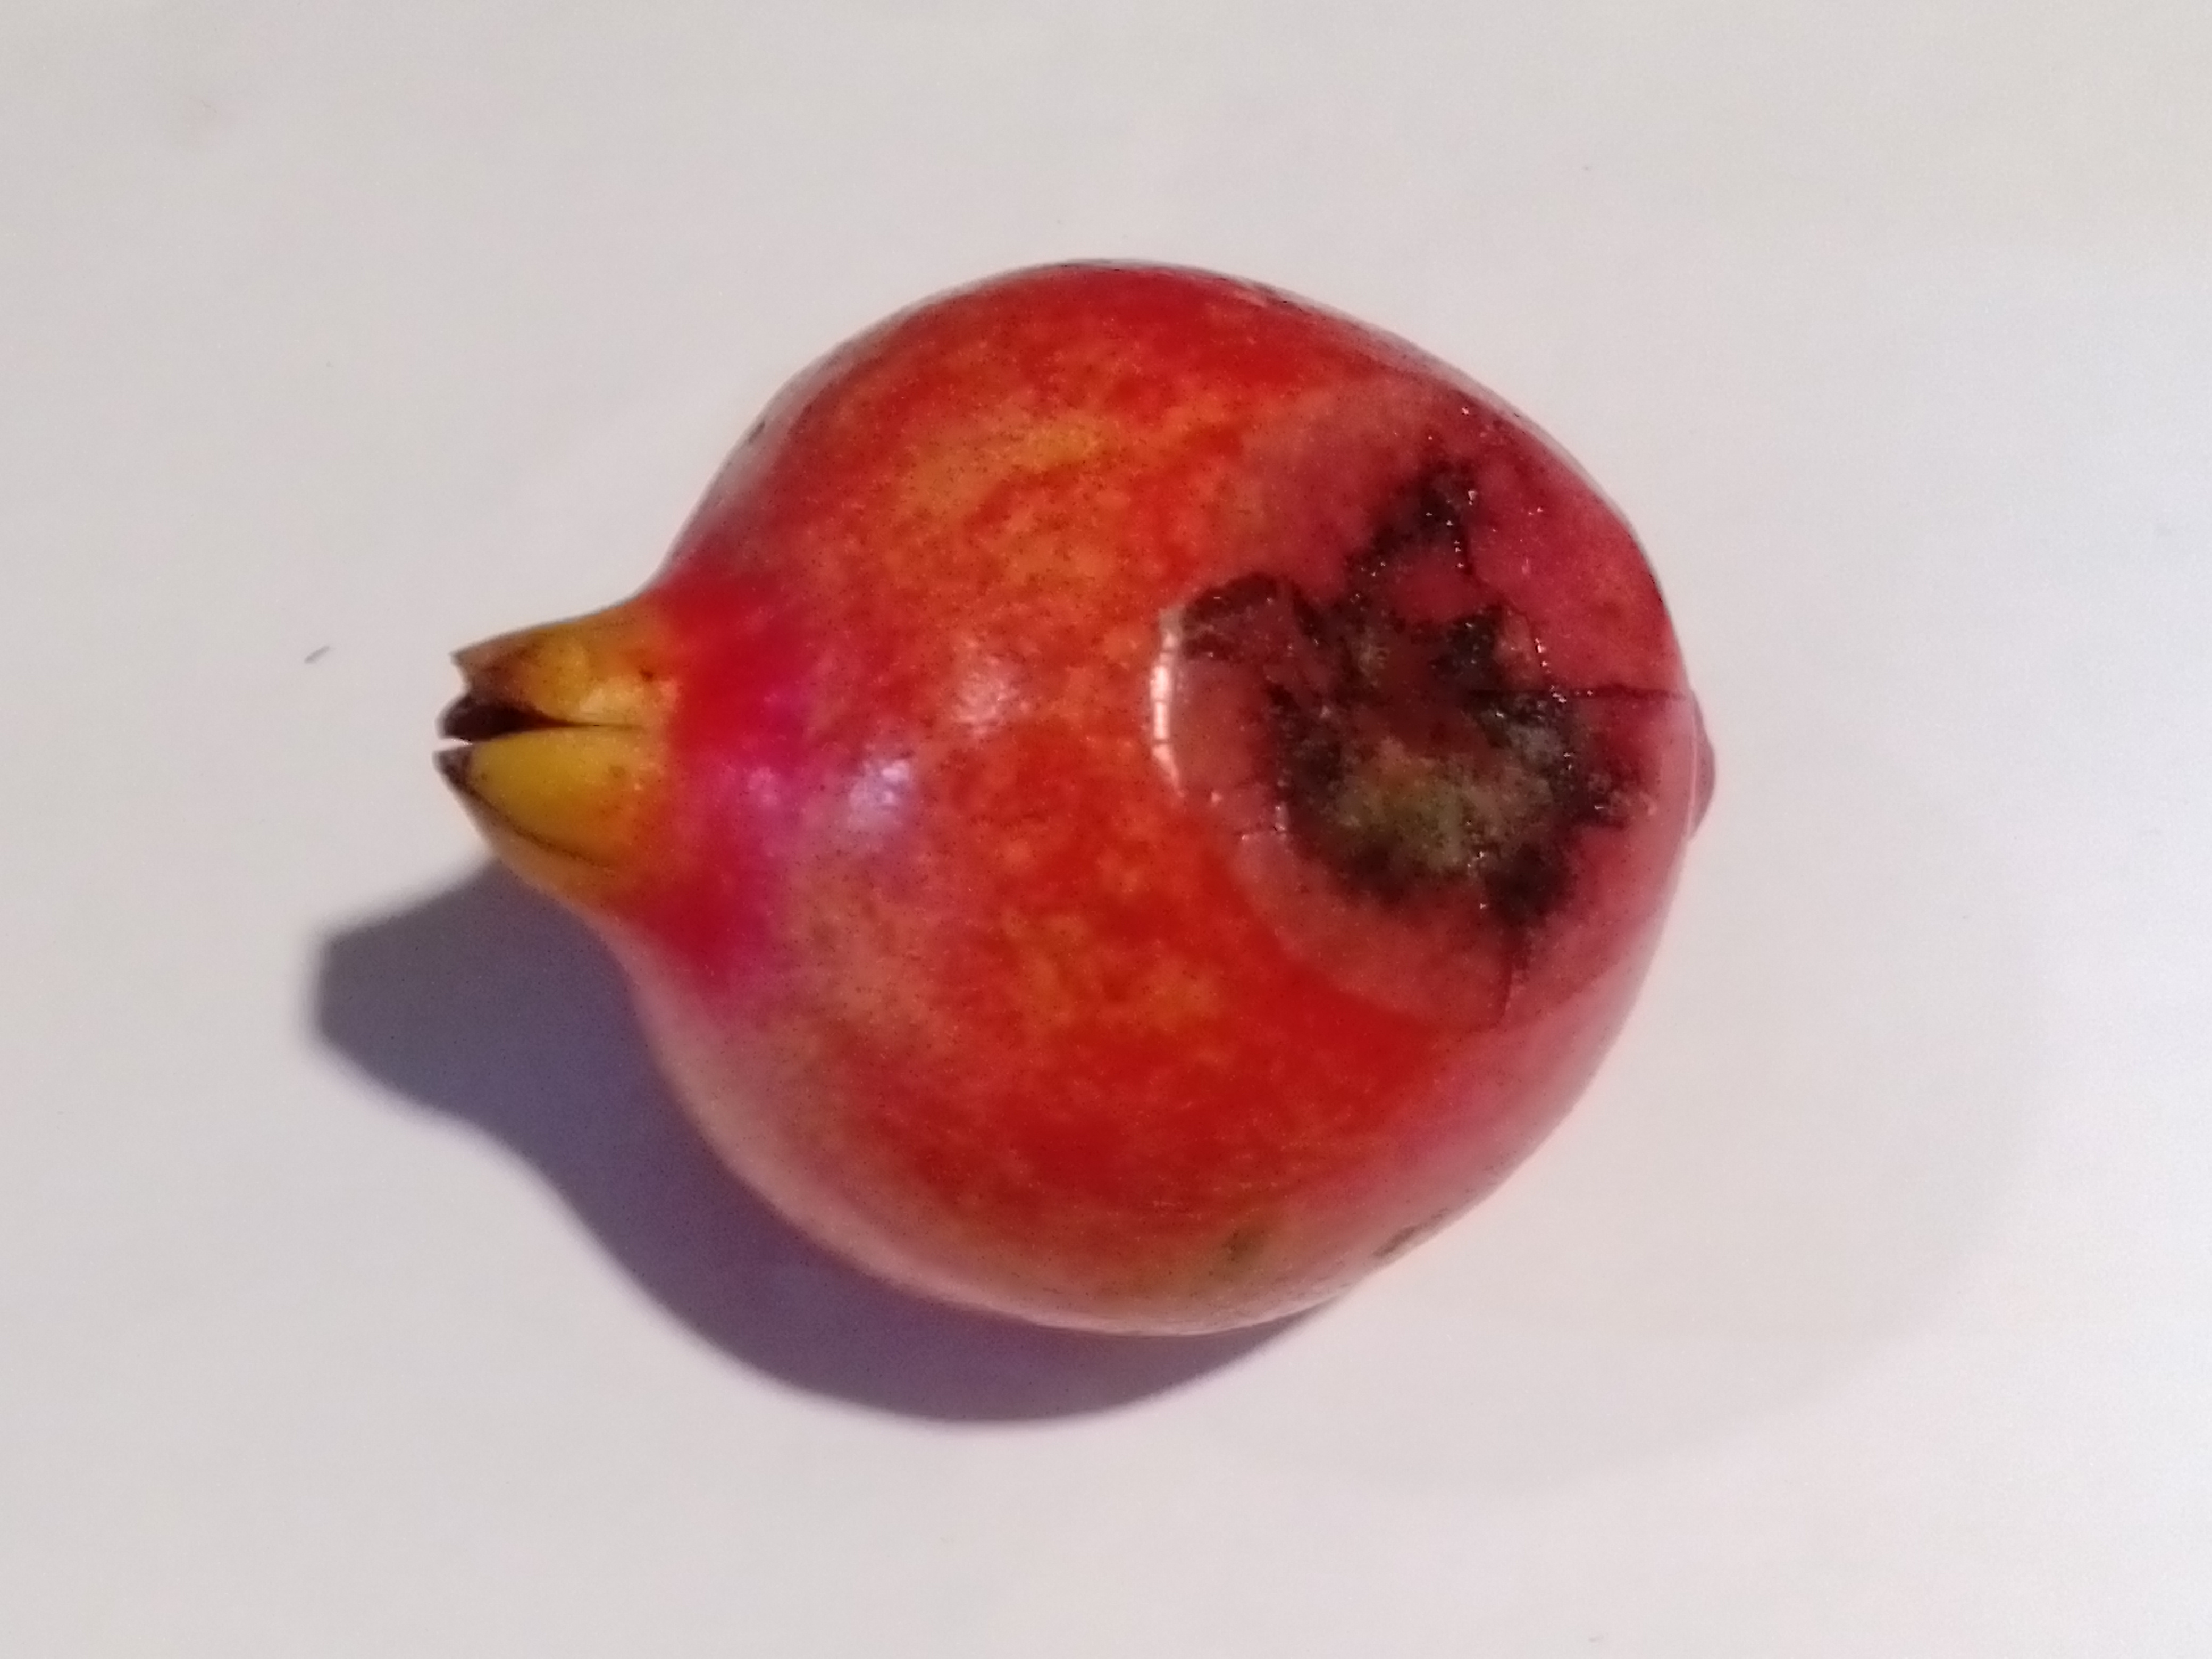
Fruit: pomegranate
Condition: rotten